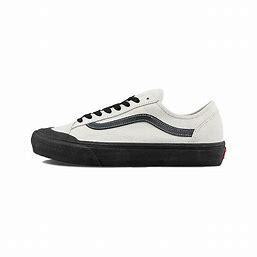
Brand: Vans
Model: Style 36 Decon Sf